Imperial Oaks, Texas

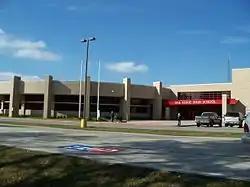
Oak Ridge High School

The Conroe Independent School District includes the following schools in Imperial Oaks: